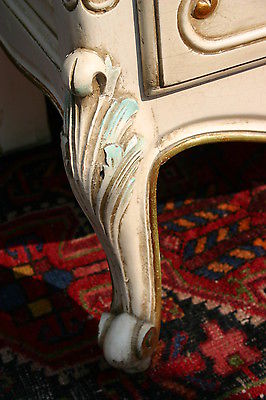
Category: cabinet